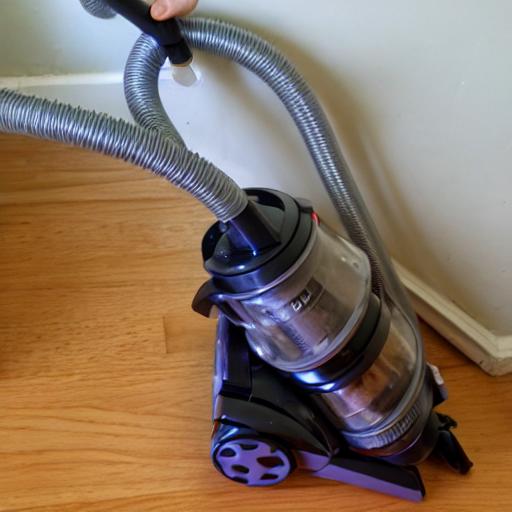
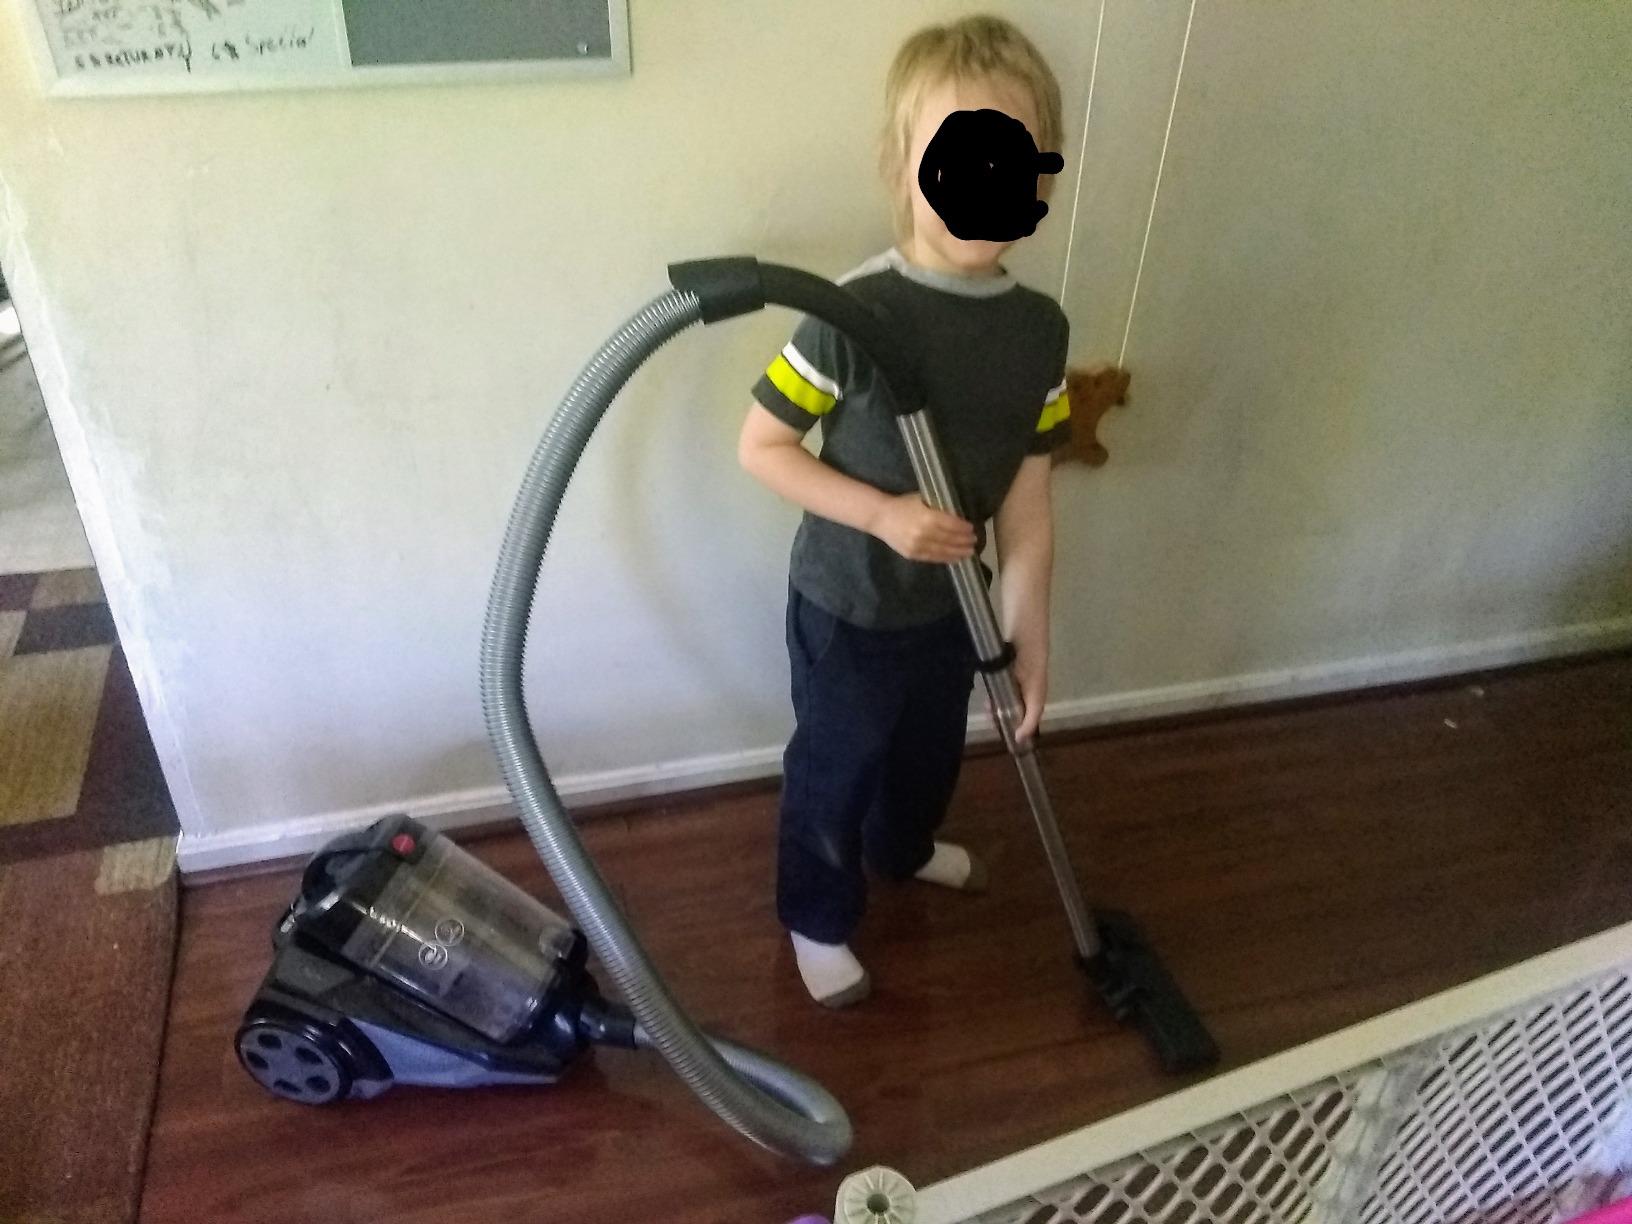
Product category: items_vacuum
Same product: no